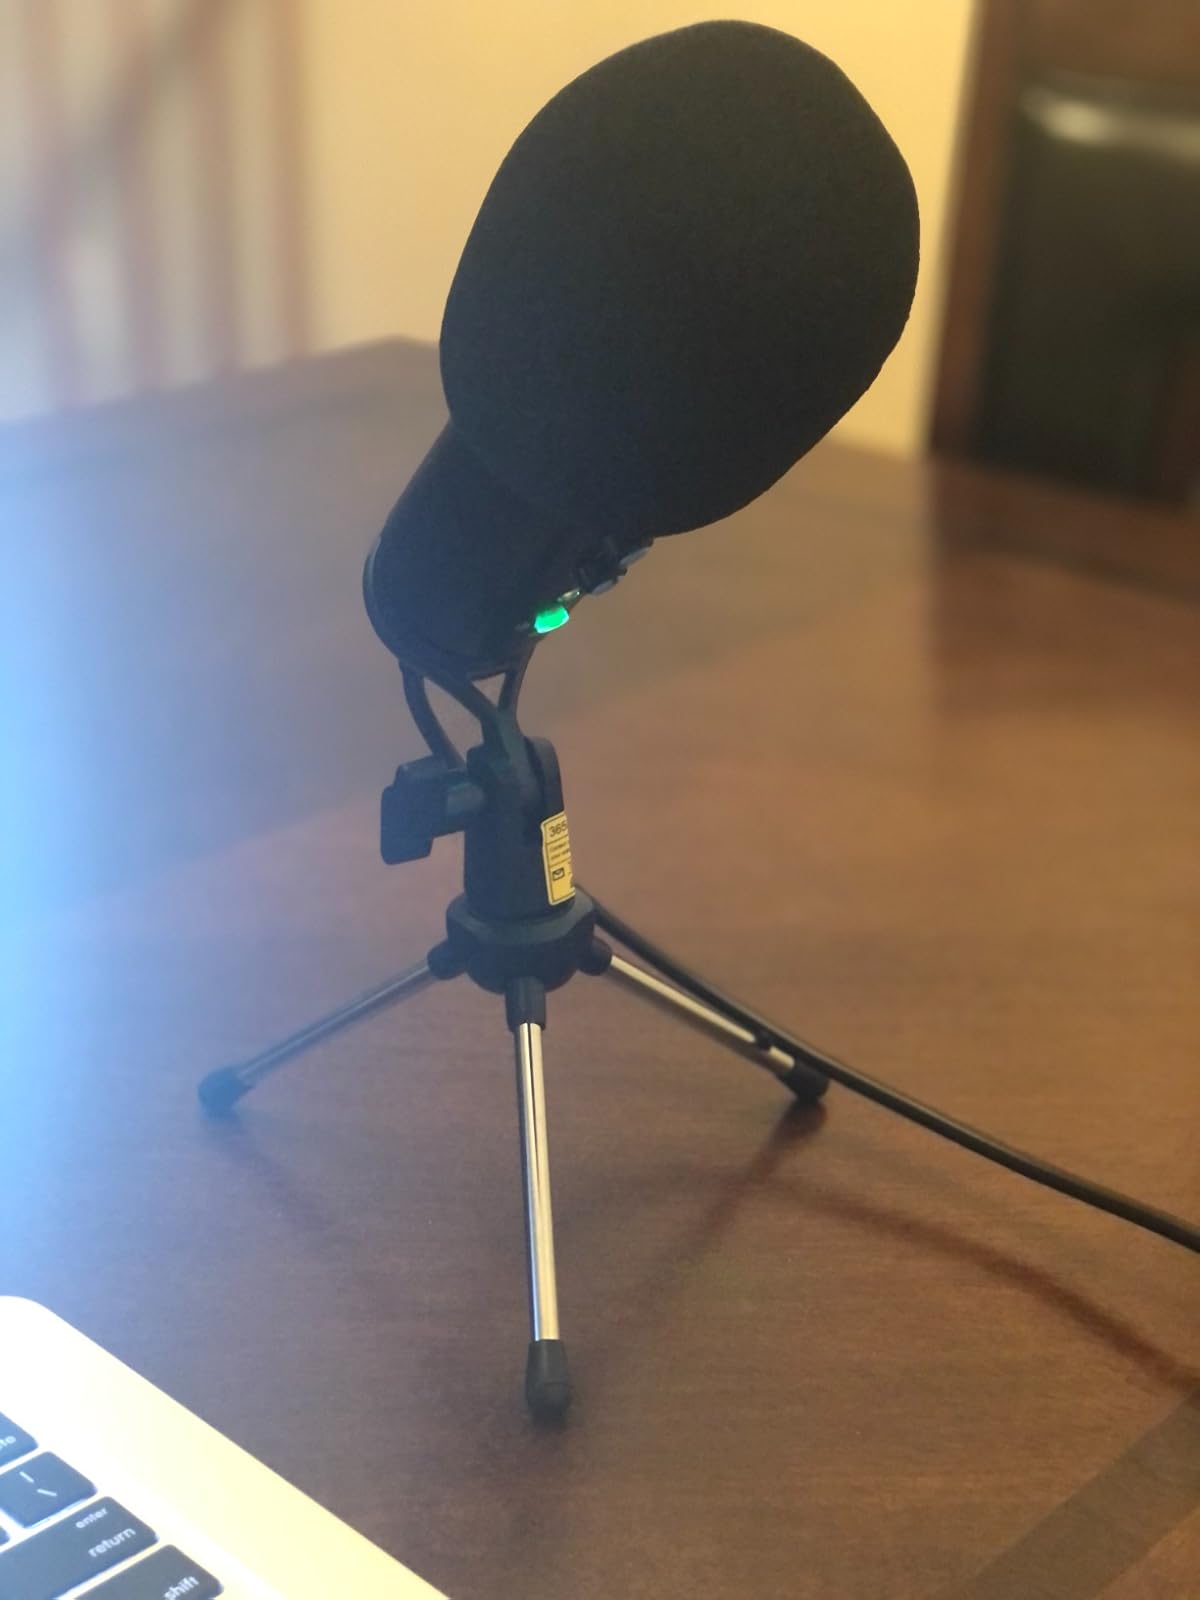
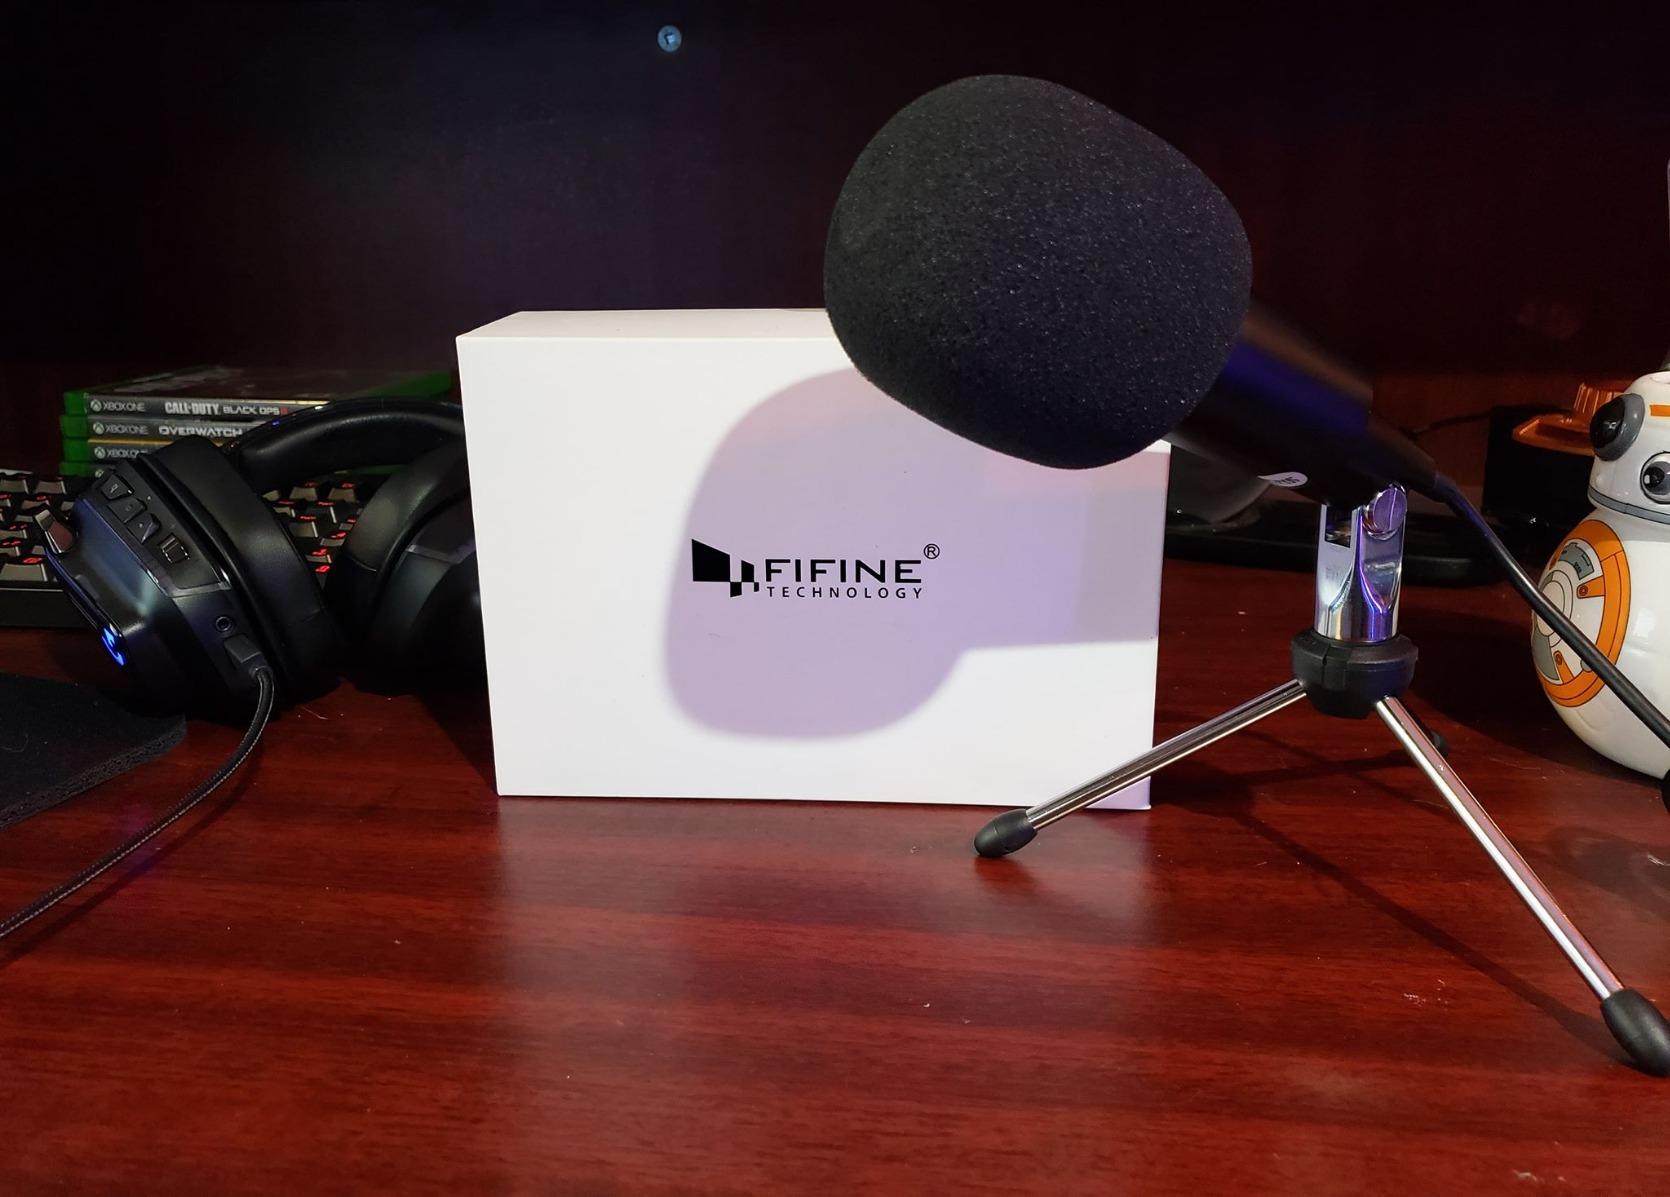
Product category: microphone
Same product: no